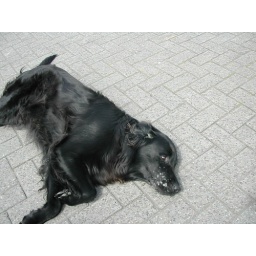
took this photo of a dog I seen in Oban. I loved it's spotted nose!